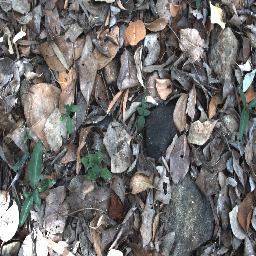
Label: negative